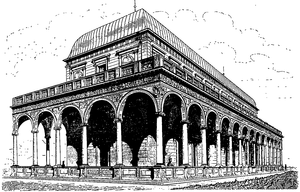
Détail (Figure 98) de la page 295 de L’Architecture de la Renaissance (1892), de Léon Palustre - Prague. Le Belvédère (Lübke).